Fanny D. Bergen

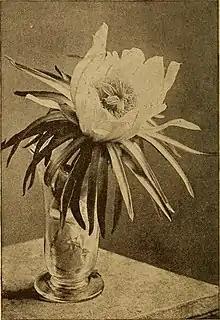
Glimpses at the Plant world illustration

Bergen was born Frances Dickerson in Mansfield, Ohio on 4 February 1846, to Thomas Dickerson and Rachel Gault of Richland County. Bergen worked as a teacher in old Woodville school then, Cleveland, Chicago and eventually at her alma mater Antioch College. Bergan attended Mansfield High school followed by Antioch College, Ohio graduating in 1875. During her time there her husband botanist Joseph Young Bergen had also attended, completing his master's while she was there. They married in 1876.